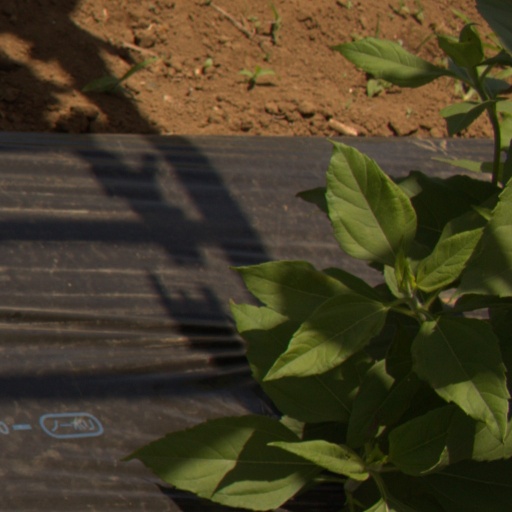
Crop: Jerusalem artichoke